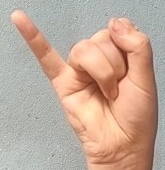
ASL sign: J